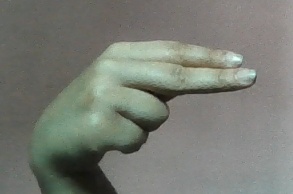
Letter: ain